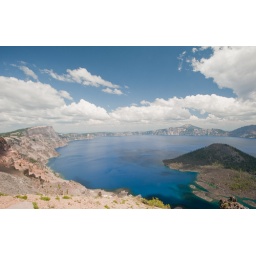
The deepest lake in the US, Crater Lake is amazingly clear and almost irridescent blue.